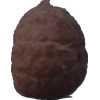
Label: orange_peeled